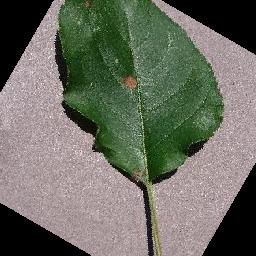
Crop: apple
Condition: black_rot